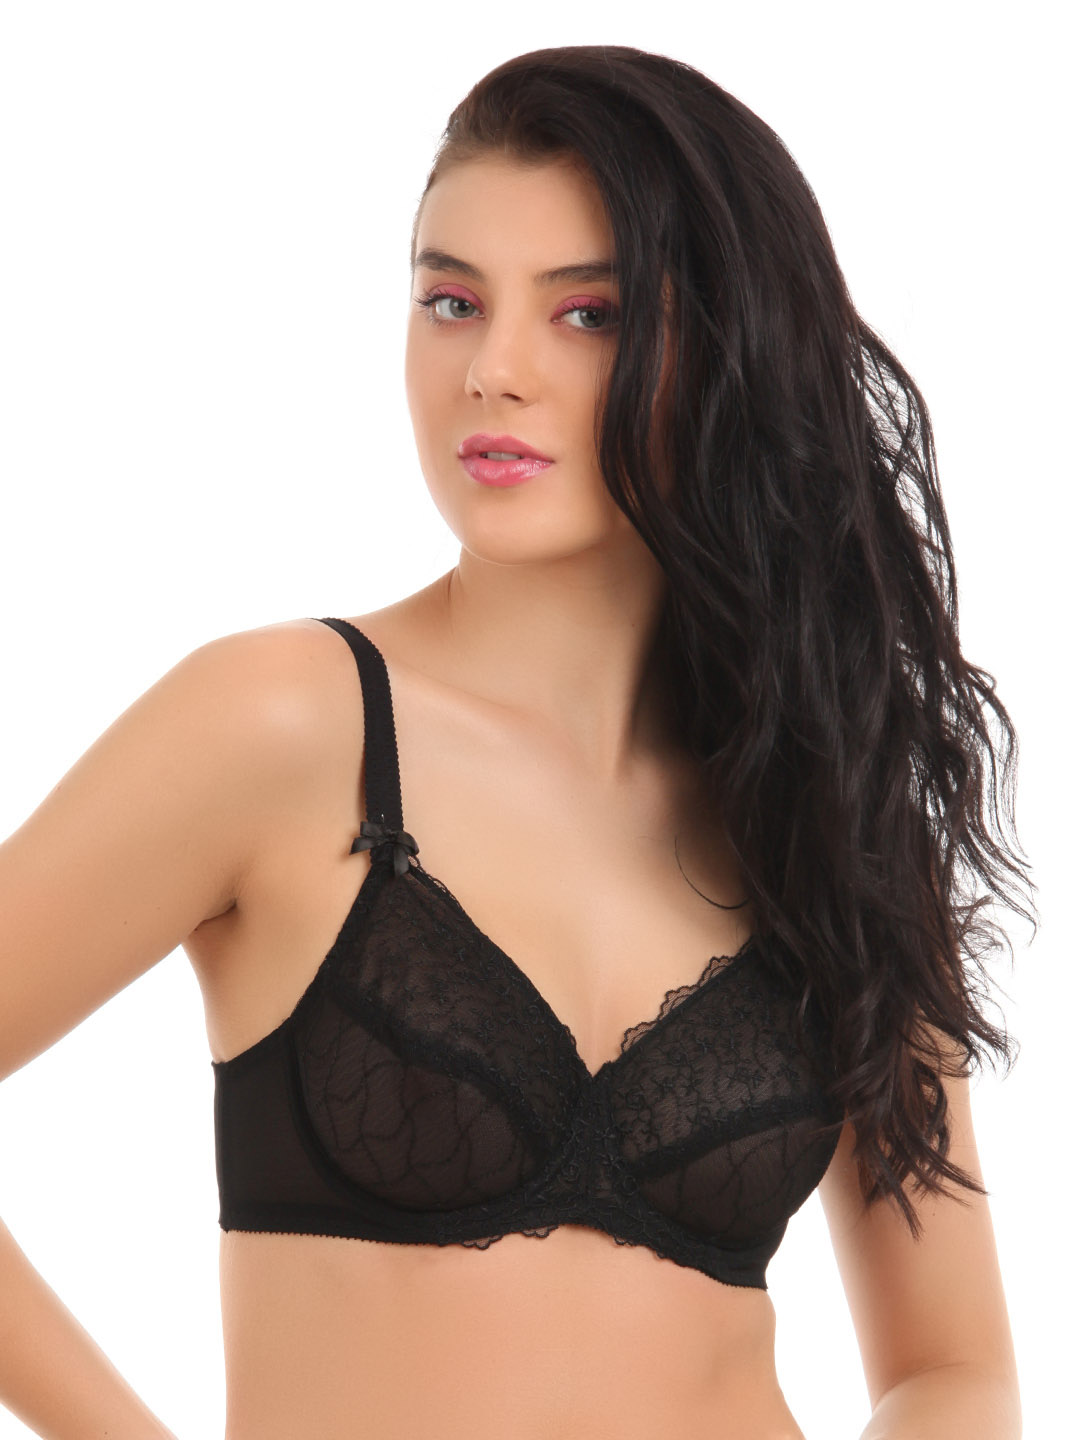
Enamor Black Full Figure Bra
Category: Apparel / Innerwear / Bra
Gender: Women
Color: Black
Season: Summer 2017
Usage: Casual